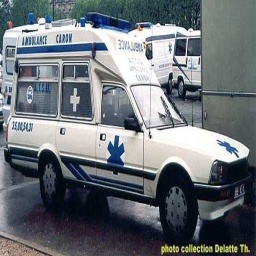
Label: ambulance